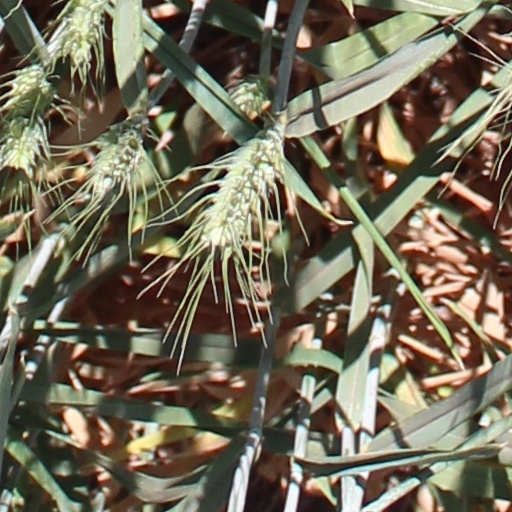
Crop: wheat